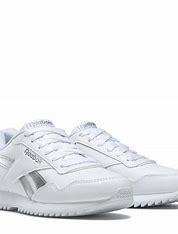
Brand: Reebok
Model: Royal Glide Ripple Clip